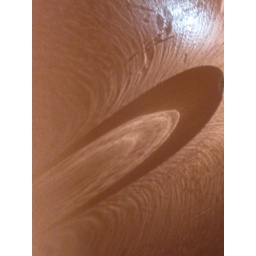
a door knob reflected in the sunshine onto the earthy toned wall